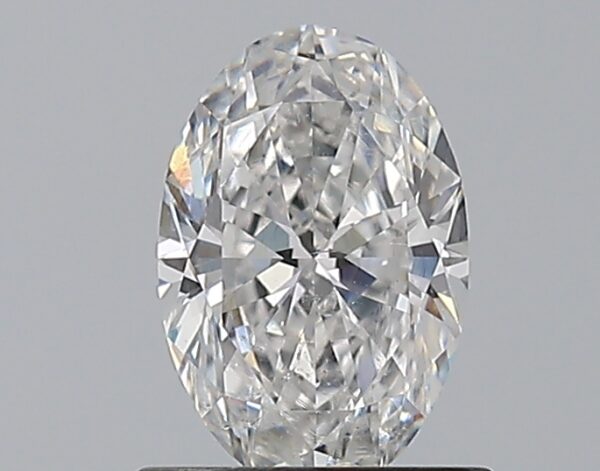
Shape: oval
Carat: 0.8
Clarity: SI1
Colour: E
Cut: EX
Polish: EX
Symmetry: VG
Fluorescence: M
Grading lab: GIA
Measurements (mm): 7.6 x 5.06 x 3.15